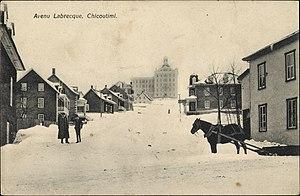
Chicoutimi est l'un des trois arrondissements urbains de la ville de Saguenay, au Québec. Produit des réorganisations municipales québécoises de 2002, il englobe le territoire des anciennes villes de Chicoutimi et de Laterrière et une partie de l'ancienne municipalité de Canton-Tremblay. Parallèlement, le nom fait aussi référence à un secteur de l'arrondissement dont le territoire est coextensif avec celui de l'ancienne ville.